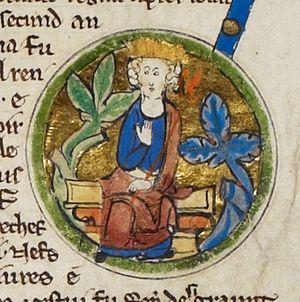
Miniature de Harthacnut dans une généalogie royale du XIIIe siècle.
La numérotation des monarques danois avérés est influencée par l'existence de rois antérieurs, dont l'existence est sujette à caution, et non relevés ici.